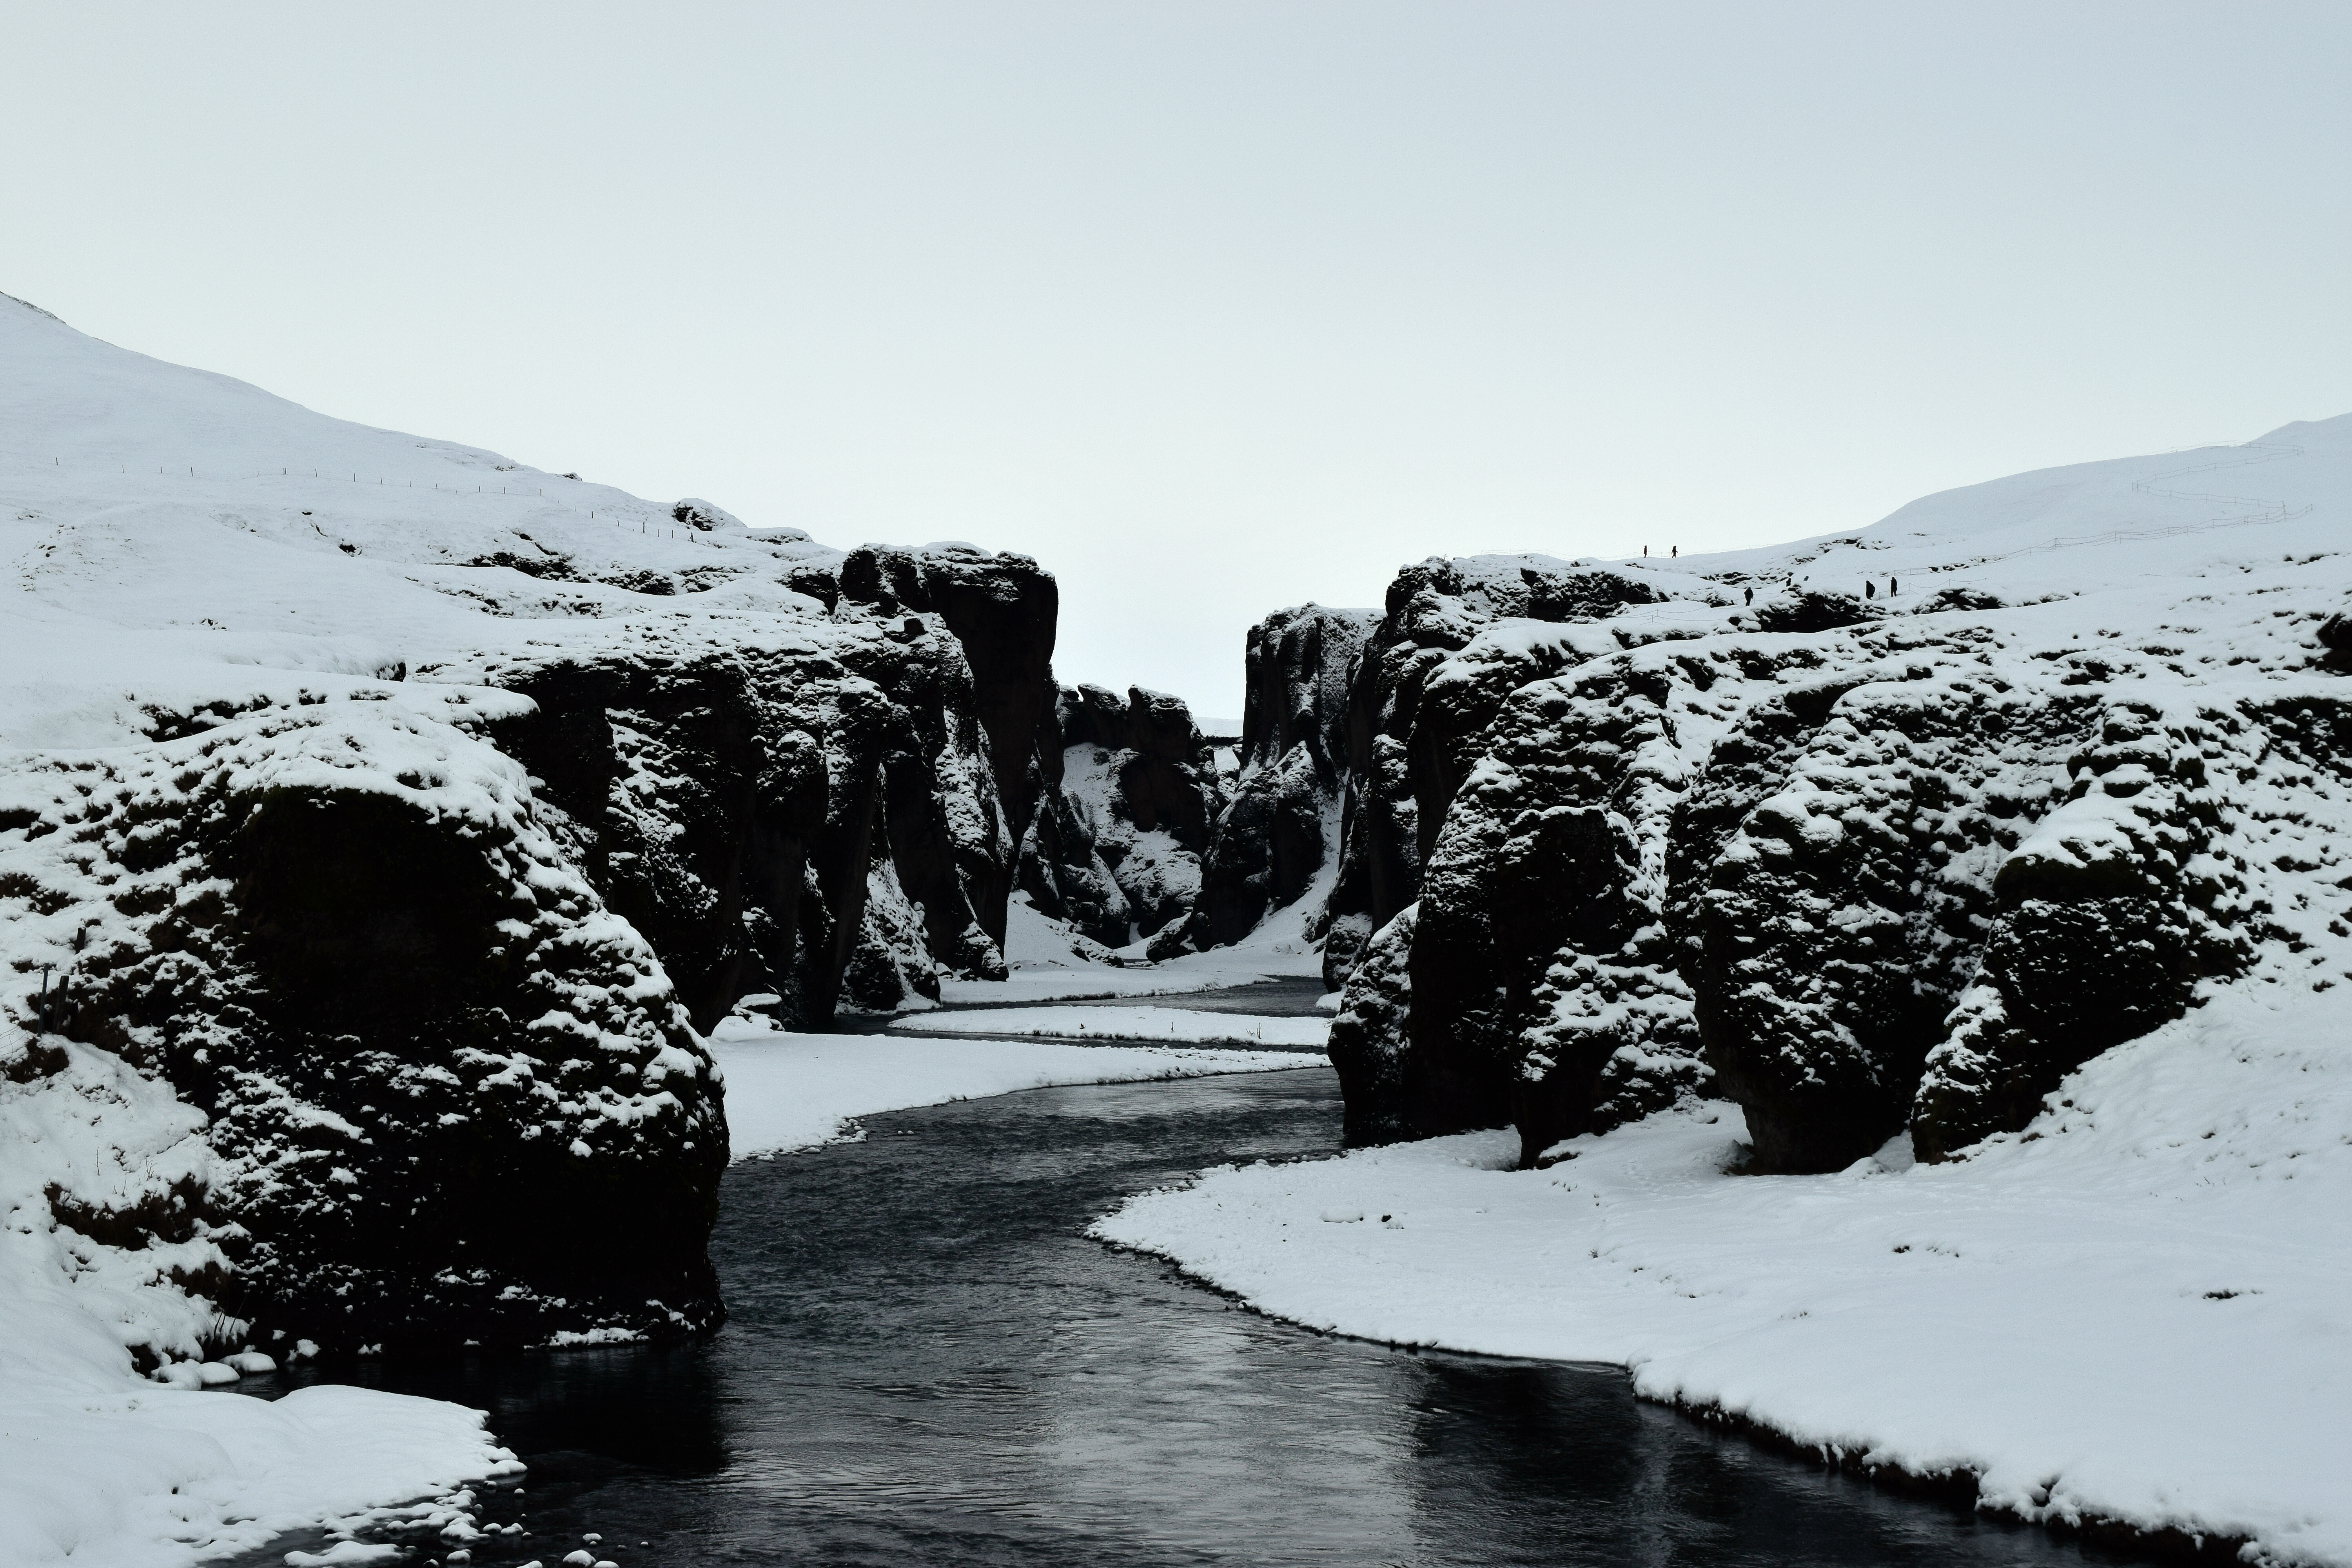
rock, mountain, snow, winter, mountain range, ice, reflection, weather, arctic, monochrome, season, summit, freezing, mountainous landforms